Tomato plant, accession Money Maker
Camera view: vertical (180 deg); turntable rotation: 180 degrees
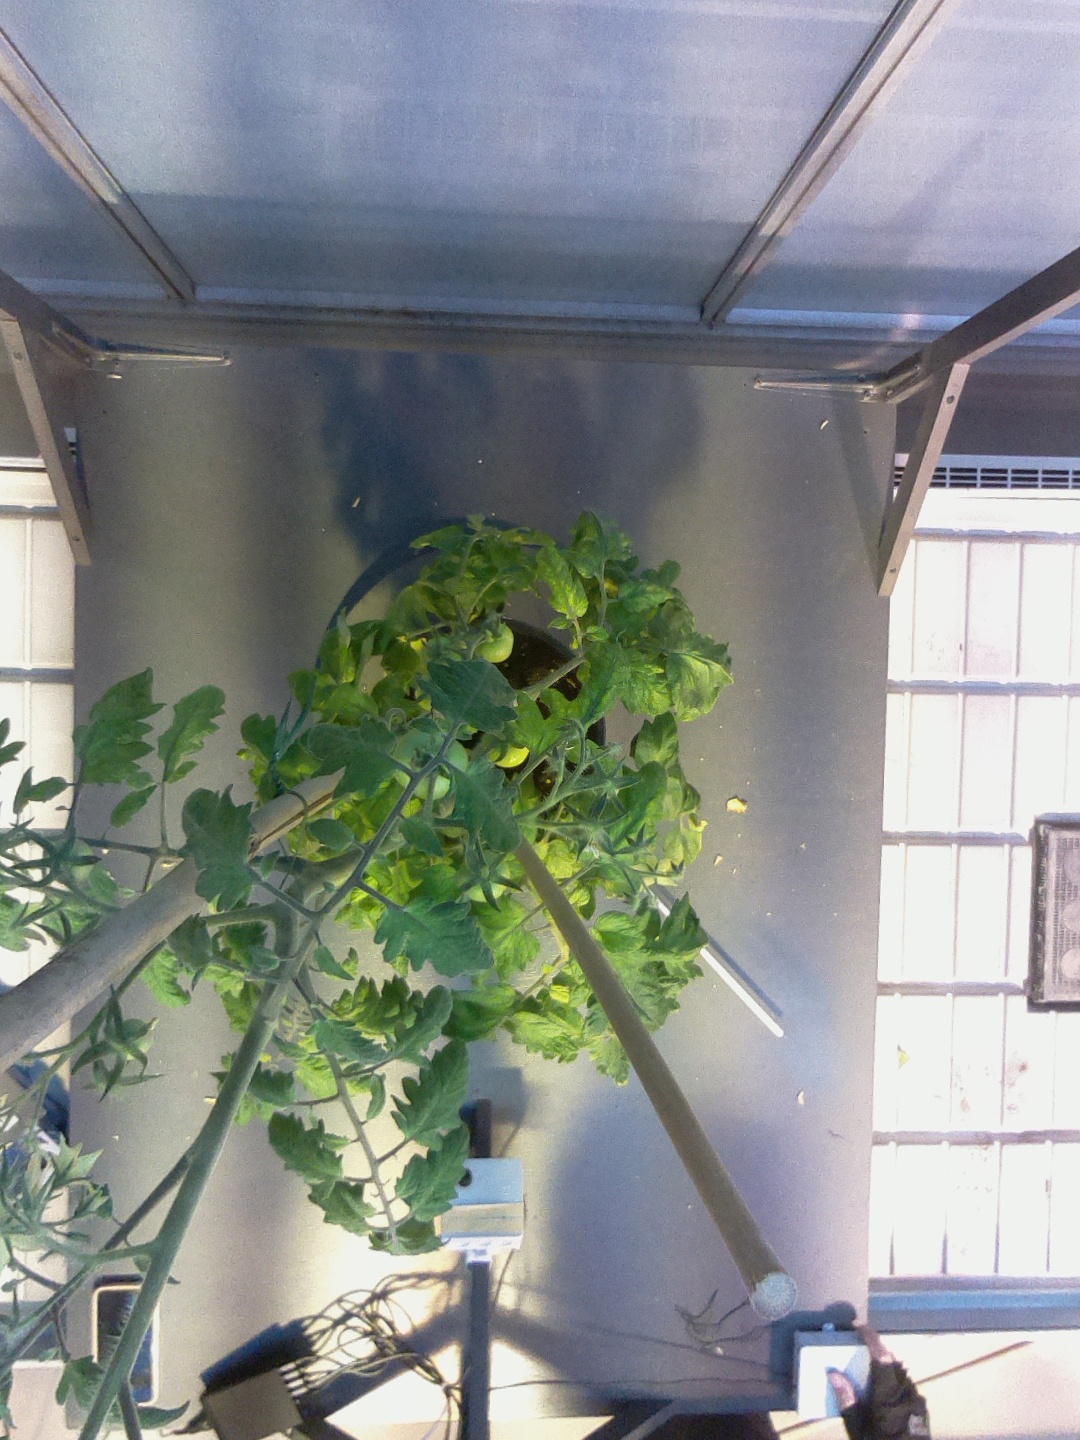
BBCH growth stage 72: 20%-30% of final fruit size